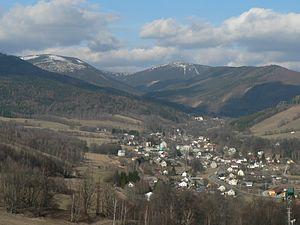
La Desná est une rivière de la Tchéquie longue de 43 km, qui coule dans la région d'Olomouc. Elle est un affluent de la Morava et donc un sous-affluent du Danube.
Loučná nad Desnou est une commune du district de Šumperk, dans la région d'Olomouc, en République tchèque. Sa population s'élevait à 1 601 habitants en 2018.